Leedy Manufacturing Company

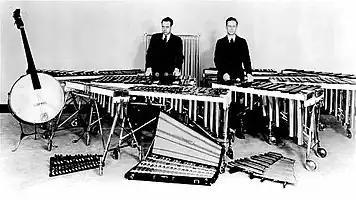

Alongside drum kit components such as snares and bass drums, Leedy also manufactured banjos, keyboard percussion instruments, and timpani. Leedy also produced its own accessories and hardware, including drum cases, sticks, and drumheads. The drumhead division was headed by John Gyuka, a Romanian-born immigrant who joined the company in 1906 and remained there through its acquisition by C. G. Conn. He was particularly noted for his timpani heads, and the premier line of drumheads that used his process were stamped "UKA" (the last few letters of his name). Leedy also produced their own cymbals made of inexpensive brass or nickel silver, but higher quality bronze cymbals made by the Avedis Zildjian Company were also available through their catalog. The Zenjian line was developed for both Leedy and Ludwig by Zildjian in the early 1930s as a cheaper line of cymbals. However, the brand was discontinued in 1946 after C. G. Conn was found stamping lower quality UFIP cymbals with the logo which led to Zildjian threatening to sue.